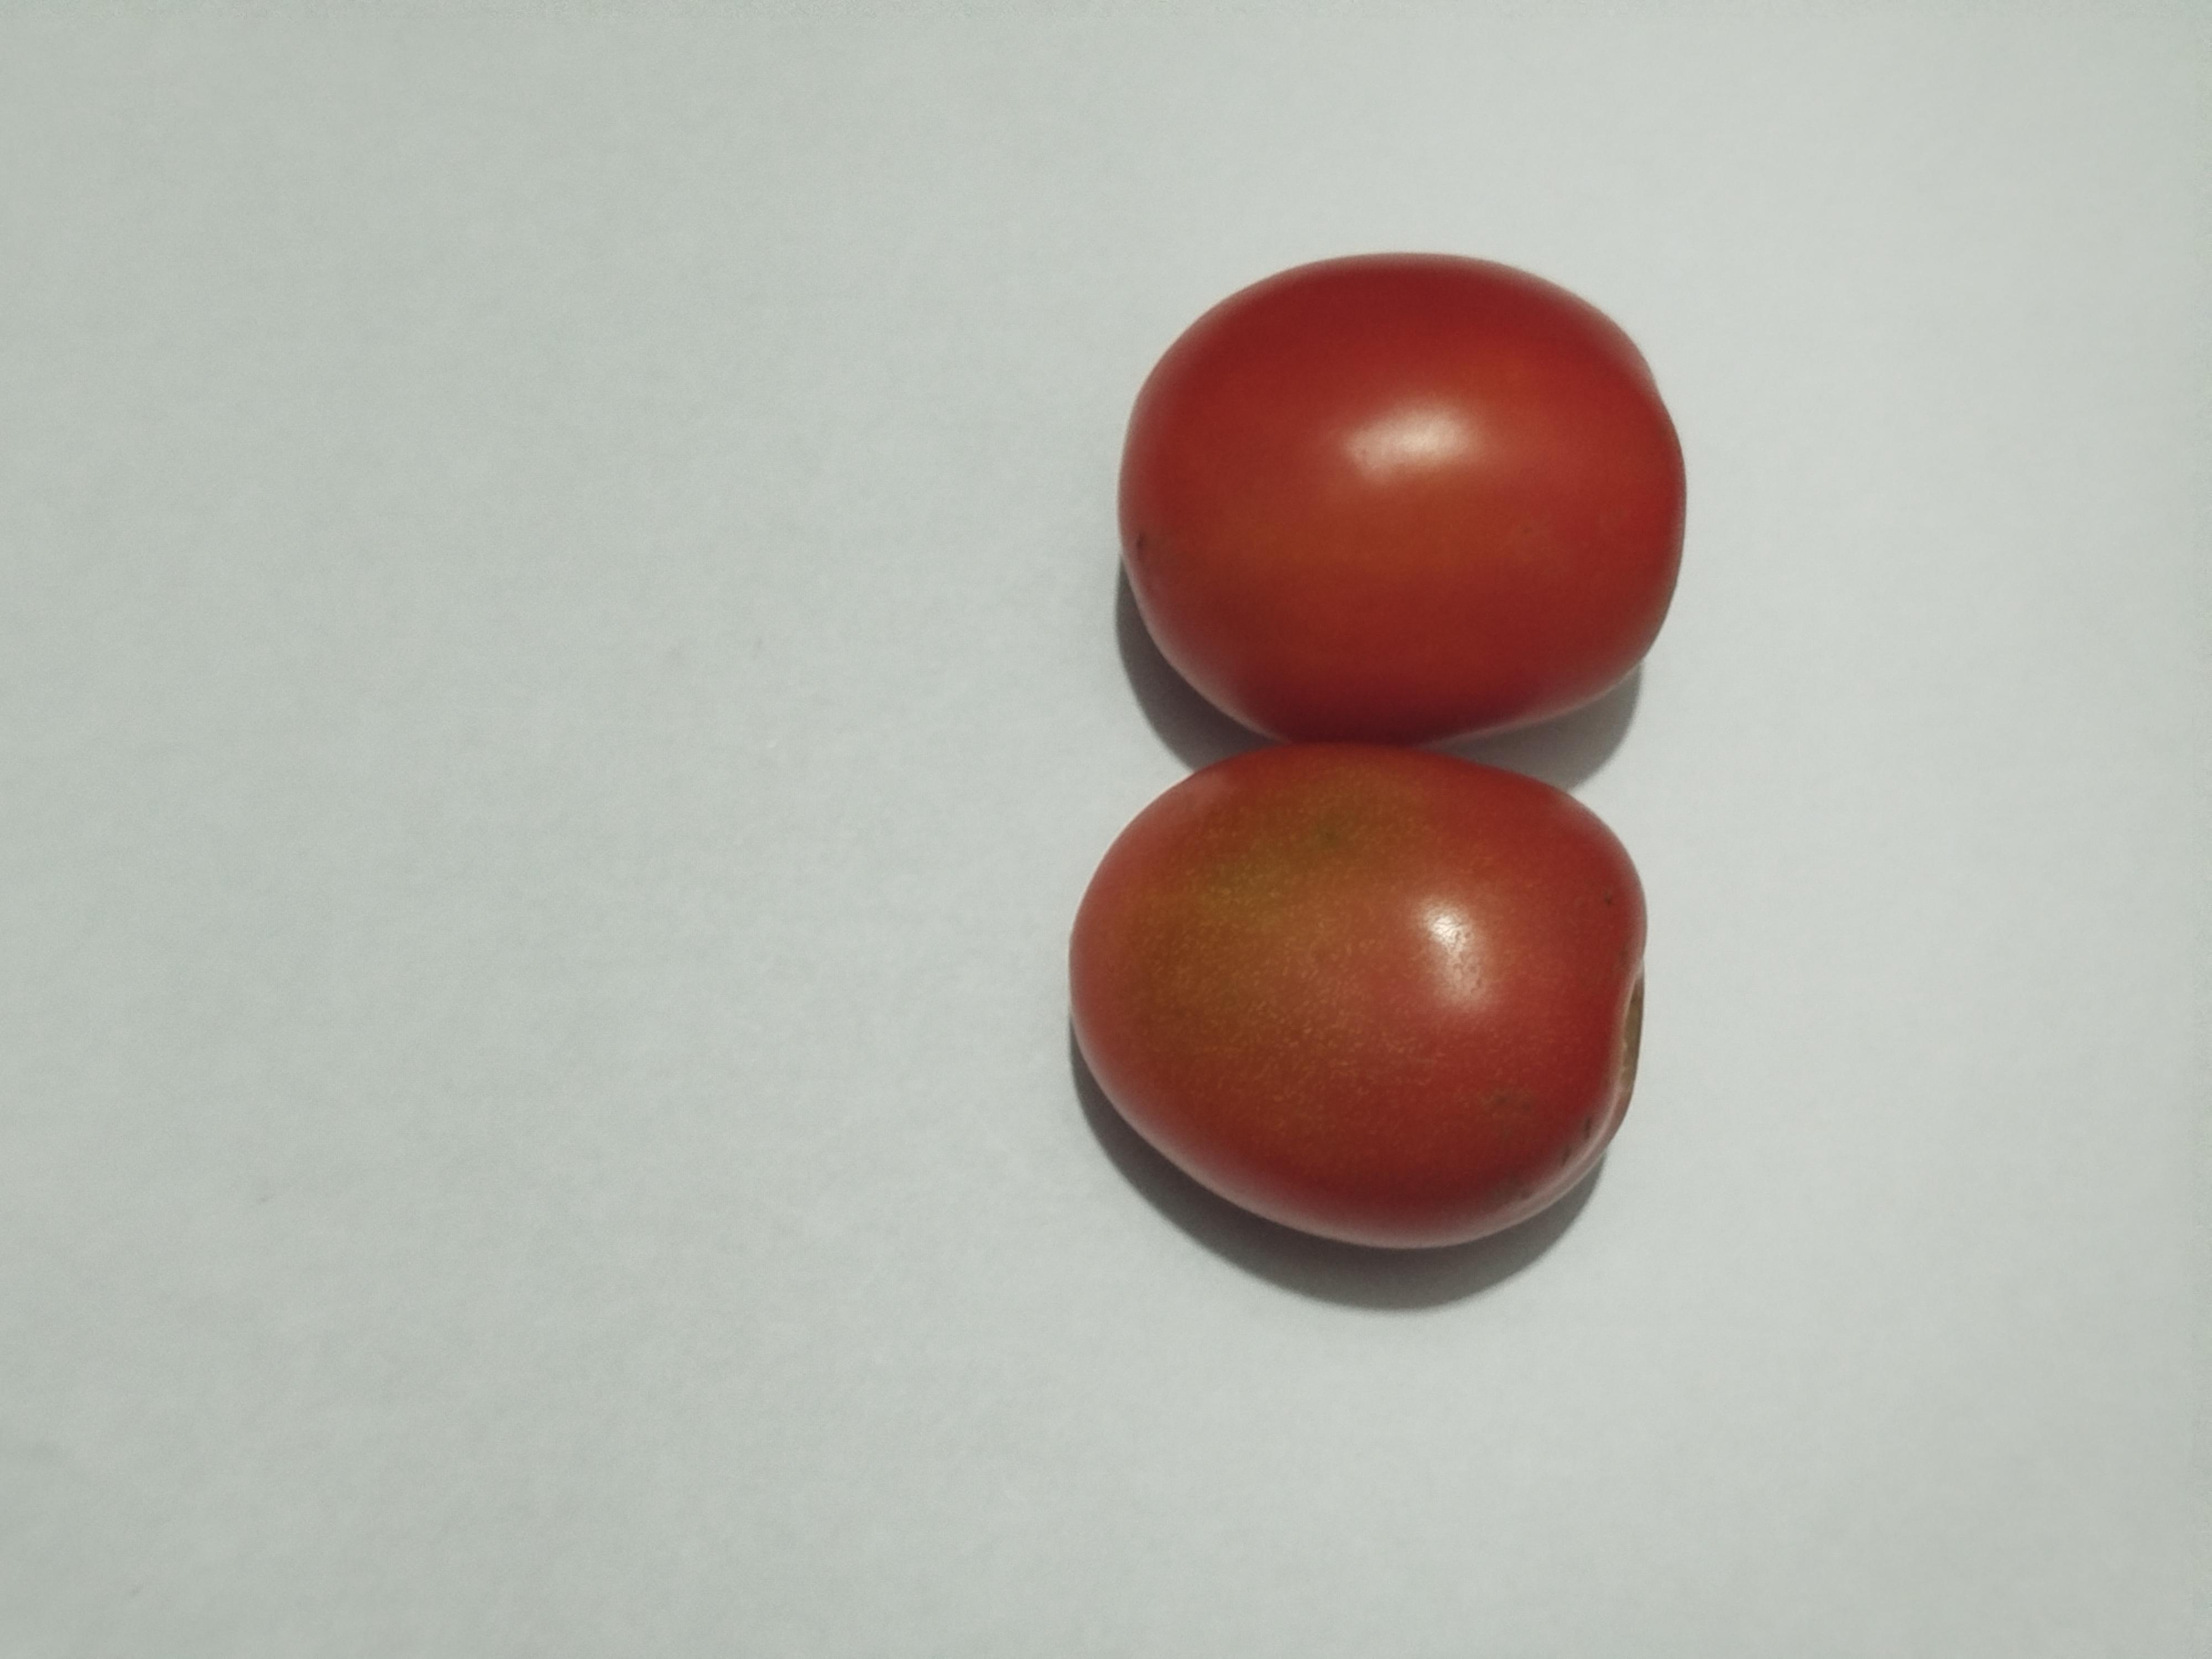
Label: Tomato